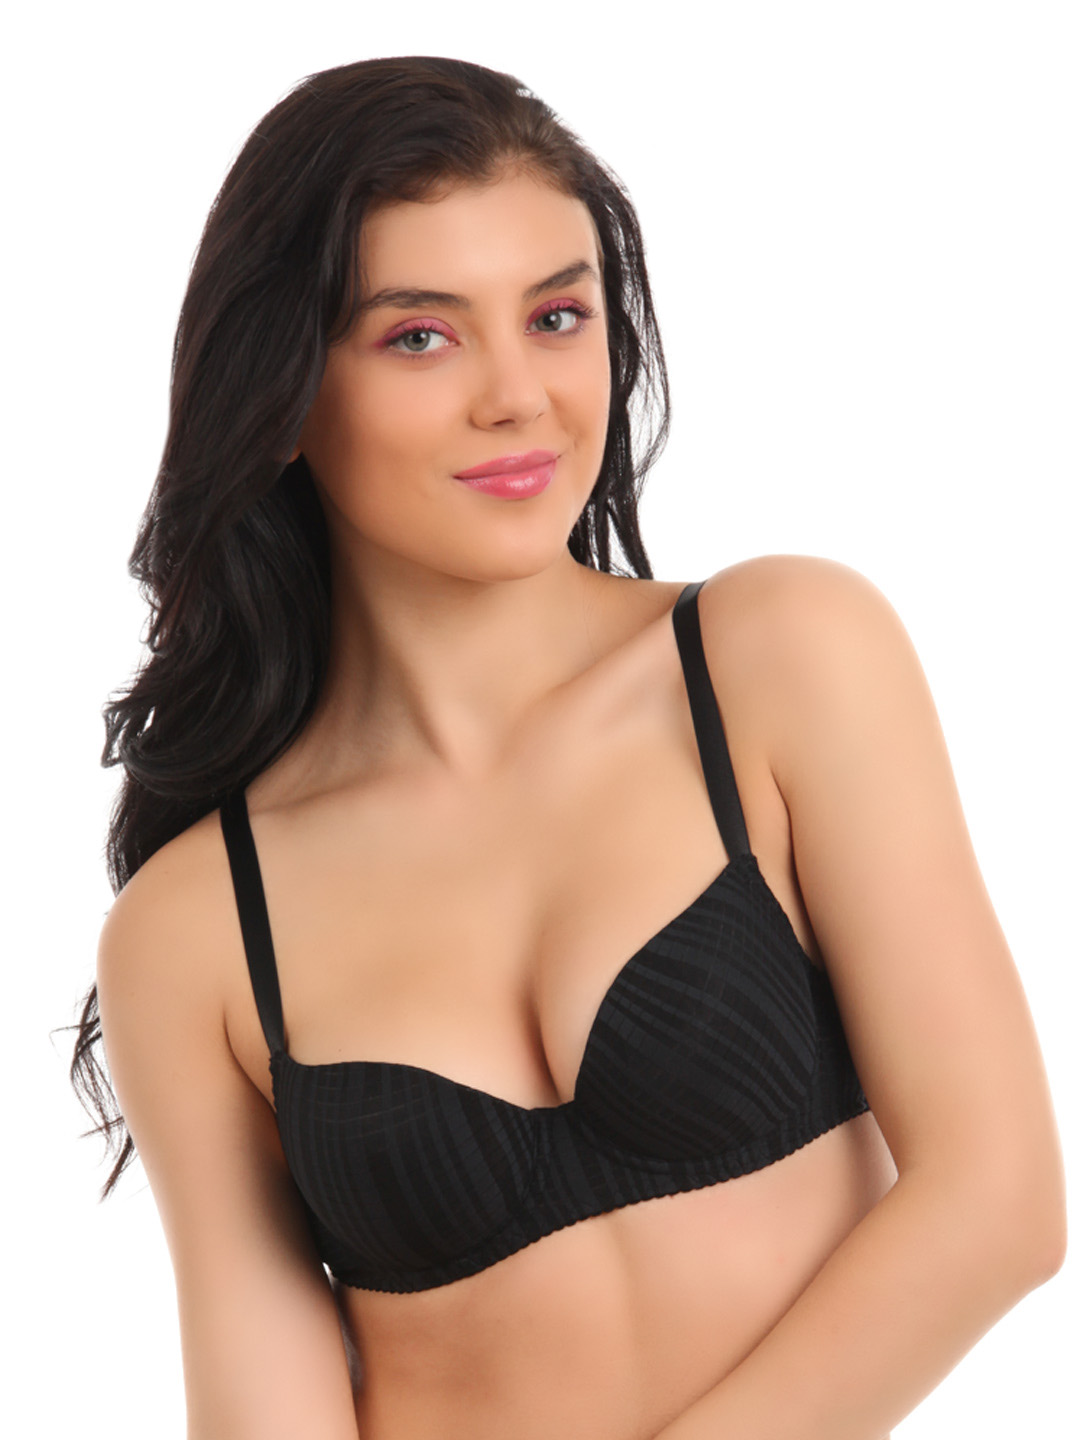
Enamor Black La Mode Bra
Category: Apparel / Innerwear / Bra
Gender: Women
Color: Black
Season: Summer 2017
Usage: Casual